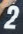
Number: 2